The Mist (novella)

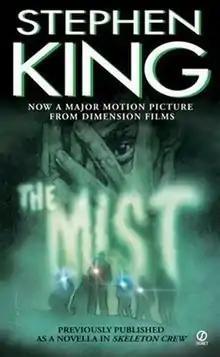
Standalone paperback edition cover

The Mist is a science fiction psychological horror novella by American author Stephen King. First published by Viking Press in 1980 as part of the "Dark Forces" anthology, an edited version was subsequently included in King's 1985 collection "Skeleton Crew". In the story, the small town of Bridgton, Maine is shrouded in a dense mist that conceals otherworldly creatures. The protagonist and narrator David Drayton, who has taken refuge with his young son in a supermarket, tries to survive against not only the creatures of the mist, but also fanatical aggression from other survivors. In "The Mist", King addresses the themes of man-made fears and religious fundamentalism.